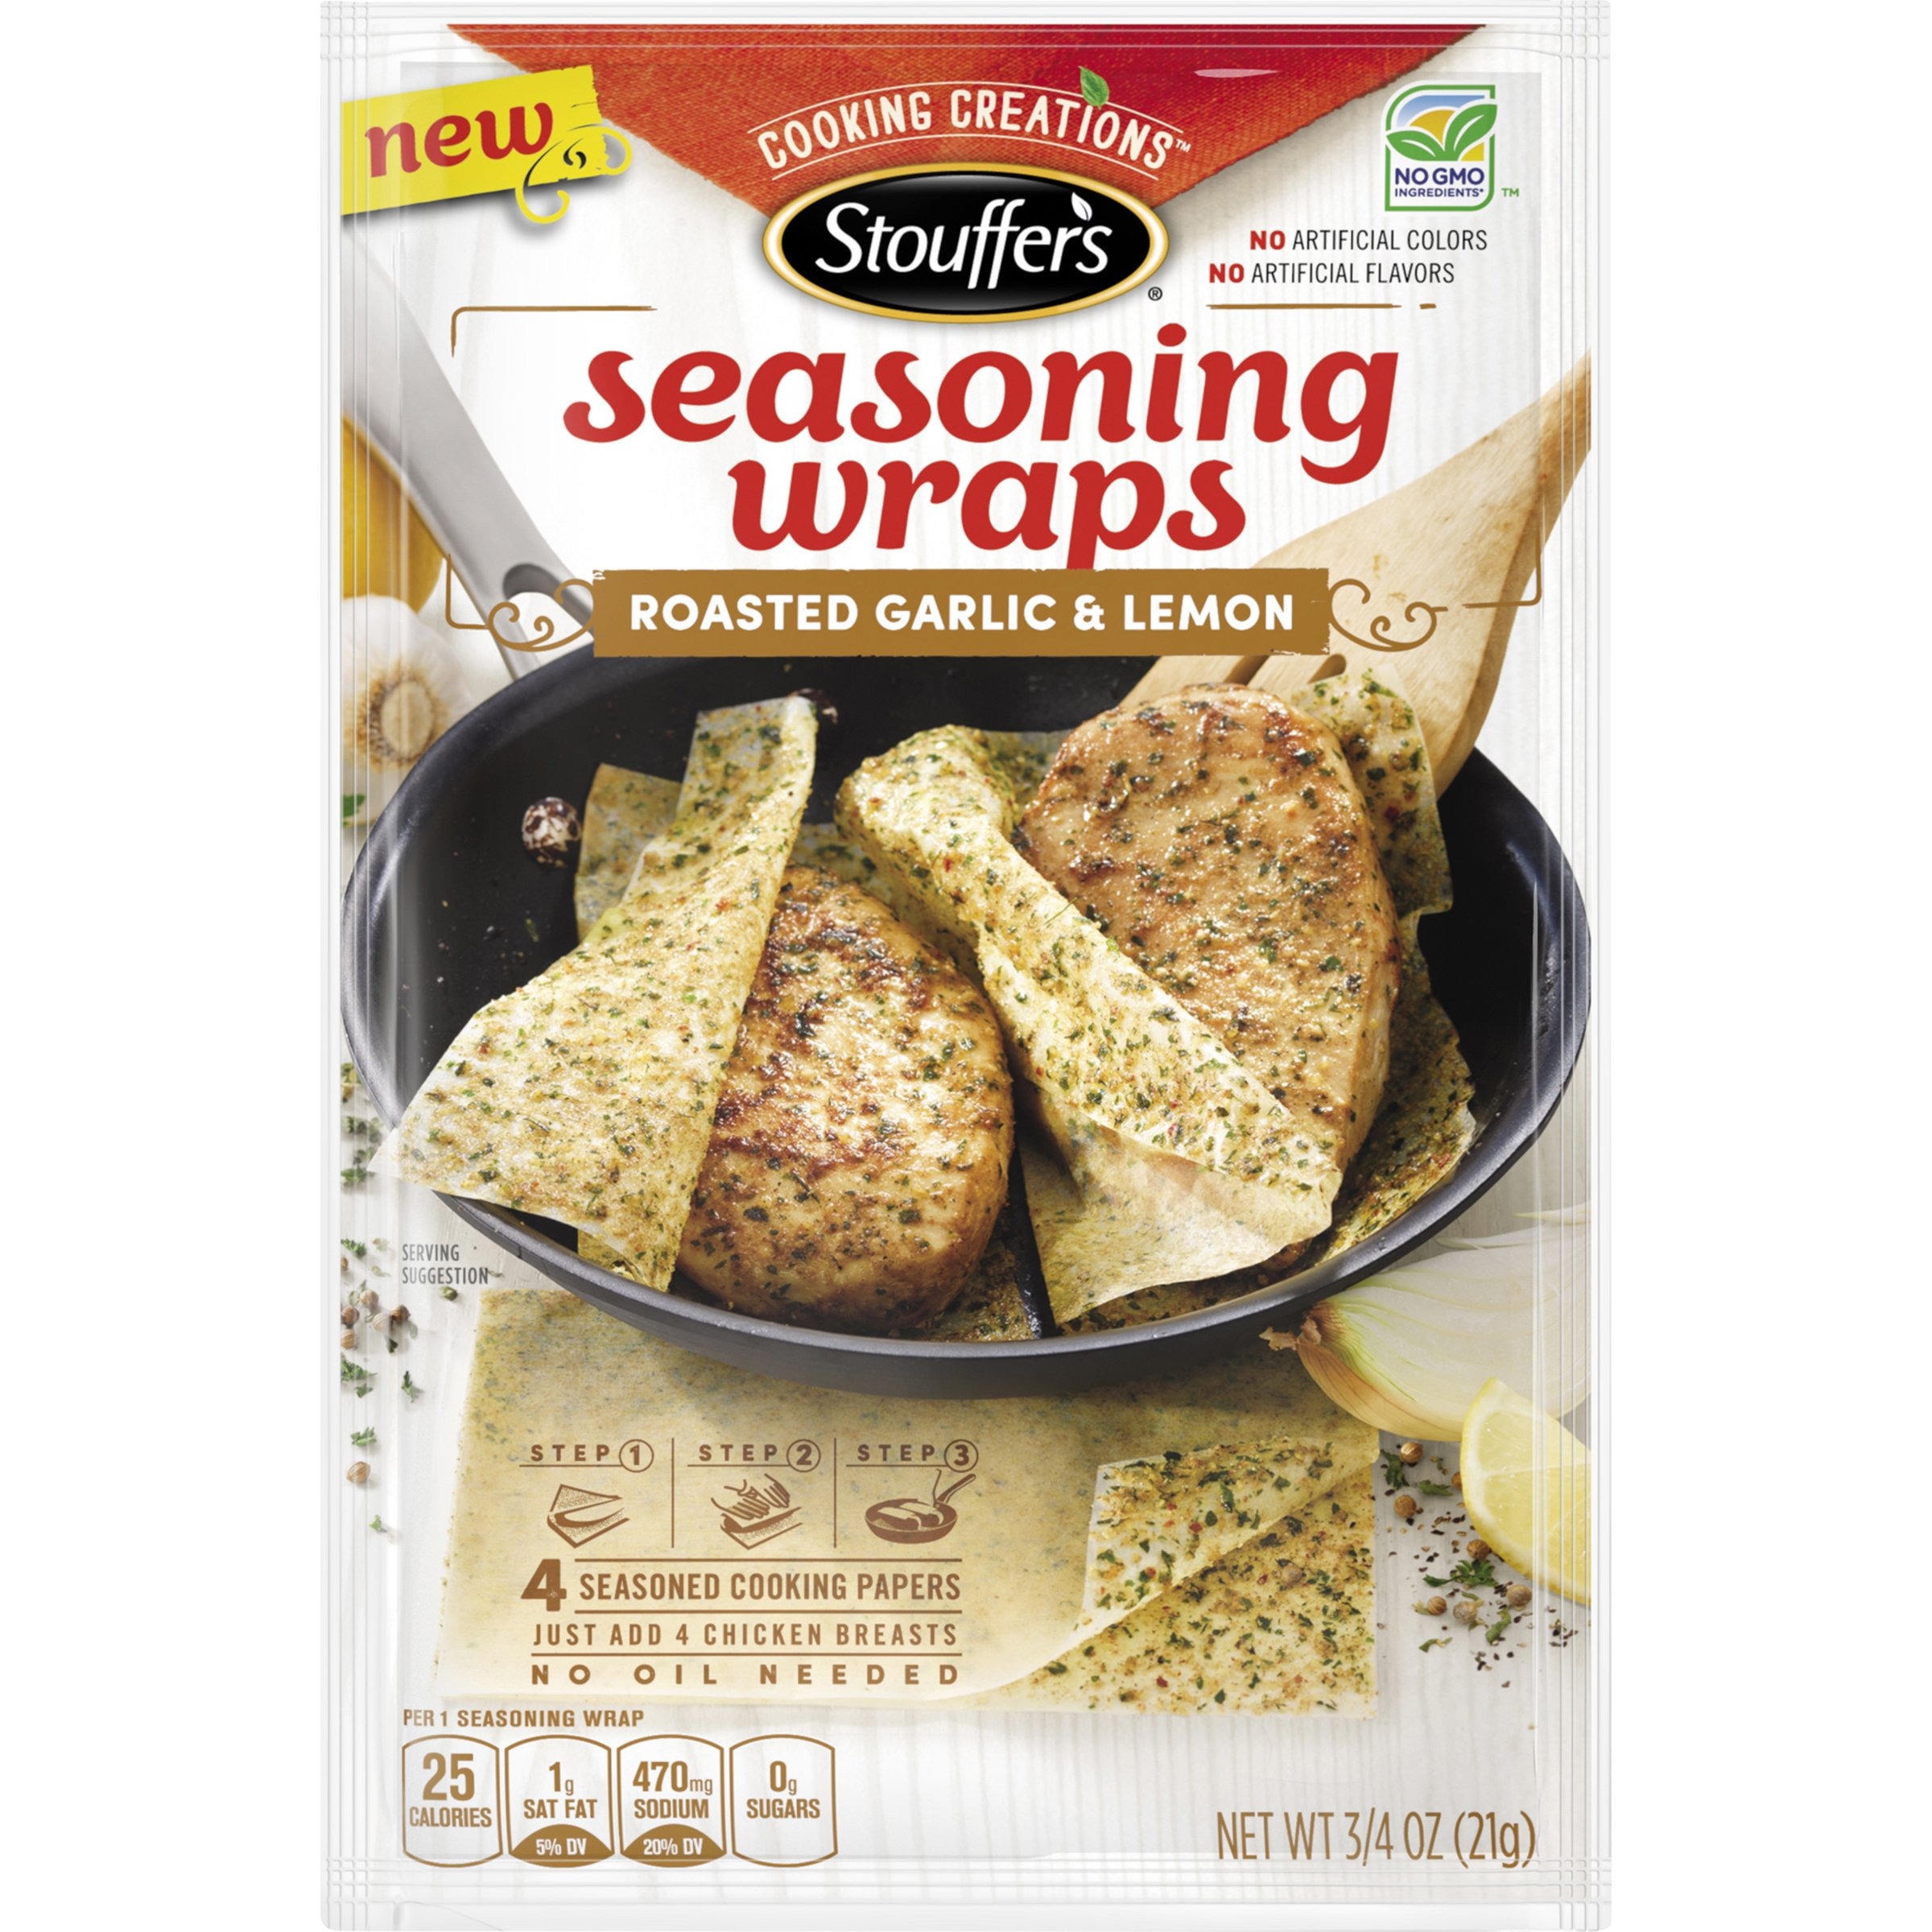
Item Name: Stouffers Seasoning Wraps Roasted Garlic & Lemon, 0.74 oz
Bullet Point 1: 4 seasoned cooking papers are made with the perfect blend of herbs and spices to infuse flavor into your meals and take your chicken from ordinary to extraordinary
Bullet Point 2: Just add 4 chicken breasts
Bullet Point 3: No artificial colors, no artificial flavors
Bullet Point 4: No GMO ingredients
Value: 0.74
Unit: oz

Price: 0.98